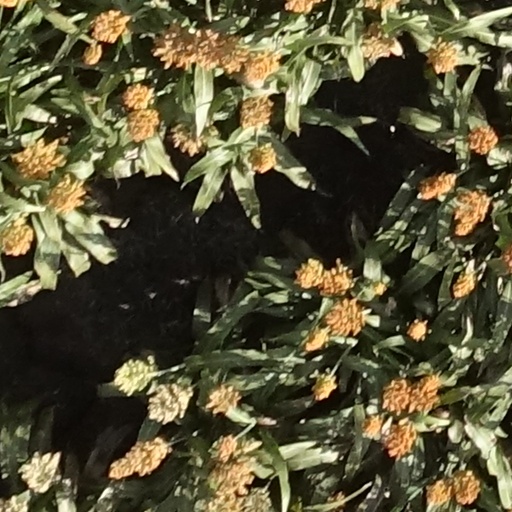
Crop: sorghum